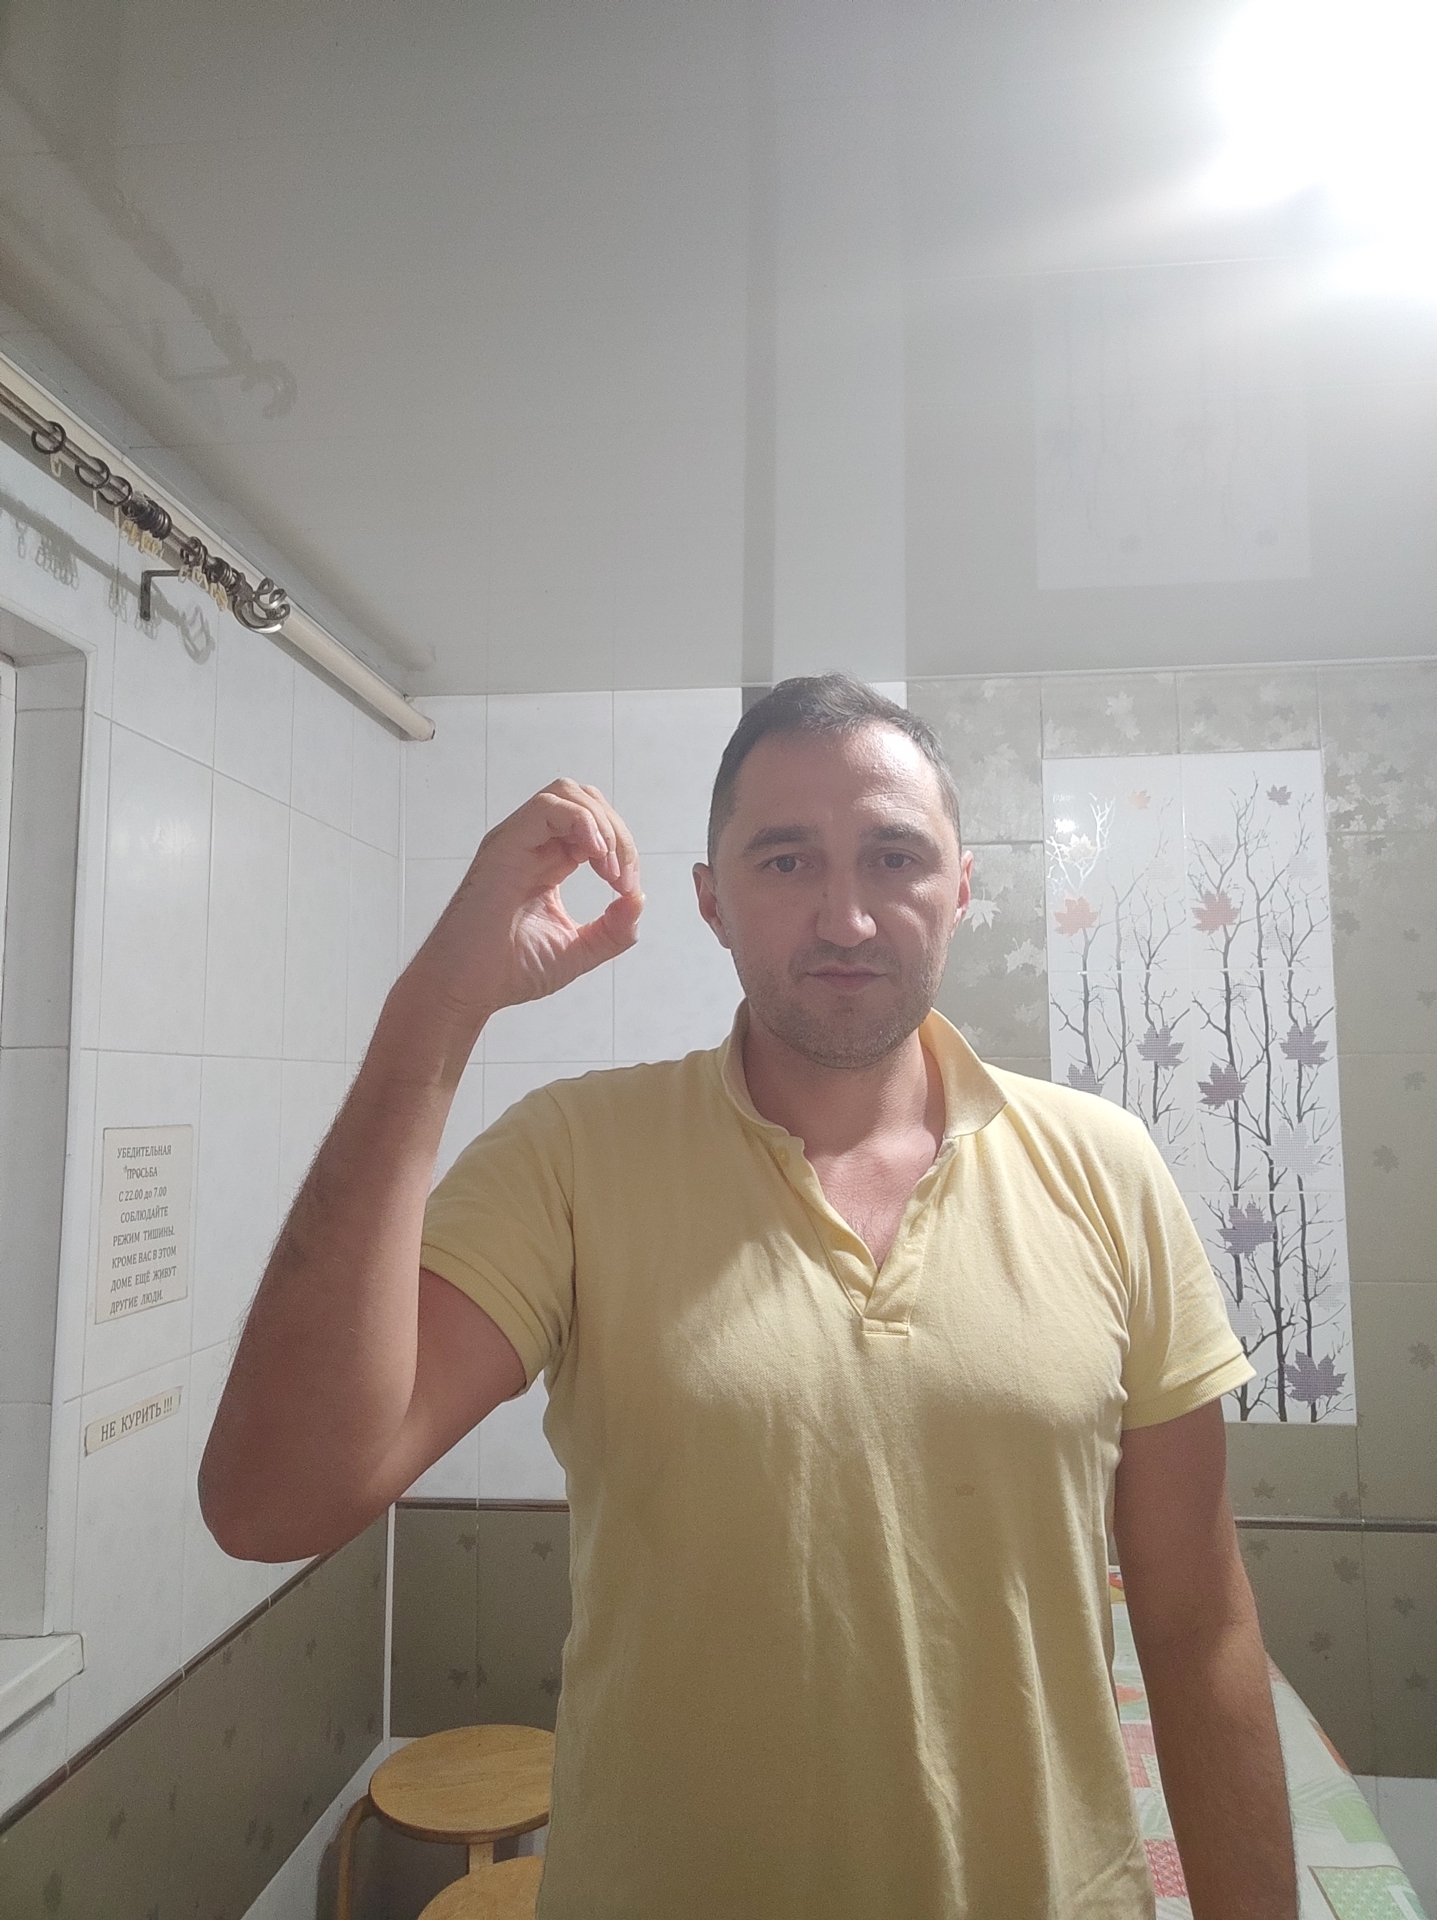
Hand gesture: grip